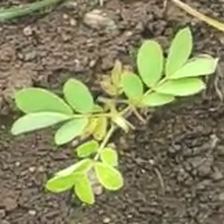
Weed species: Sicklepod_(Senna obtusifolia)